Joshua Kalu

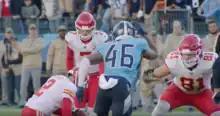
Kalu prior to blocking a field goal in a game against the Kansas City Chiefs

On September 2, 2019, Kalu was placed on injured reserve. He was designated for return from injured reserve on October 30, 2019, and began practicing with the team again. He was added to the 53-man roster on November 2, 2019. On November 10, 2019, in Week 10, Kalu blocked a game-tying field goal against the Kansas City Chiefs in a 35-32 upset victory. Kalu finished the 2019 regular season with six tackles and one pass defense.